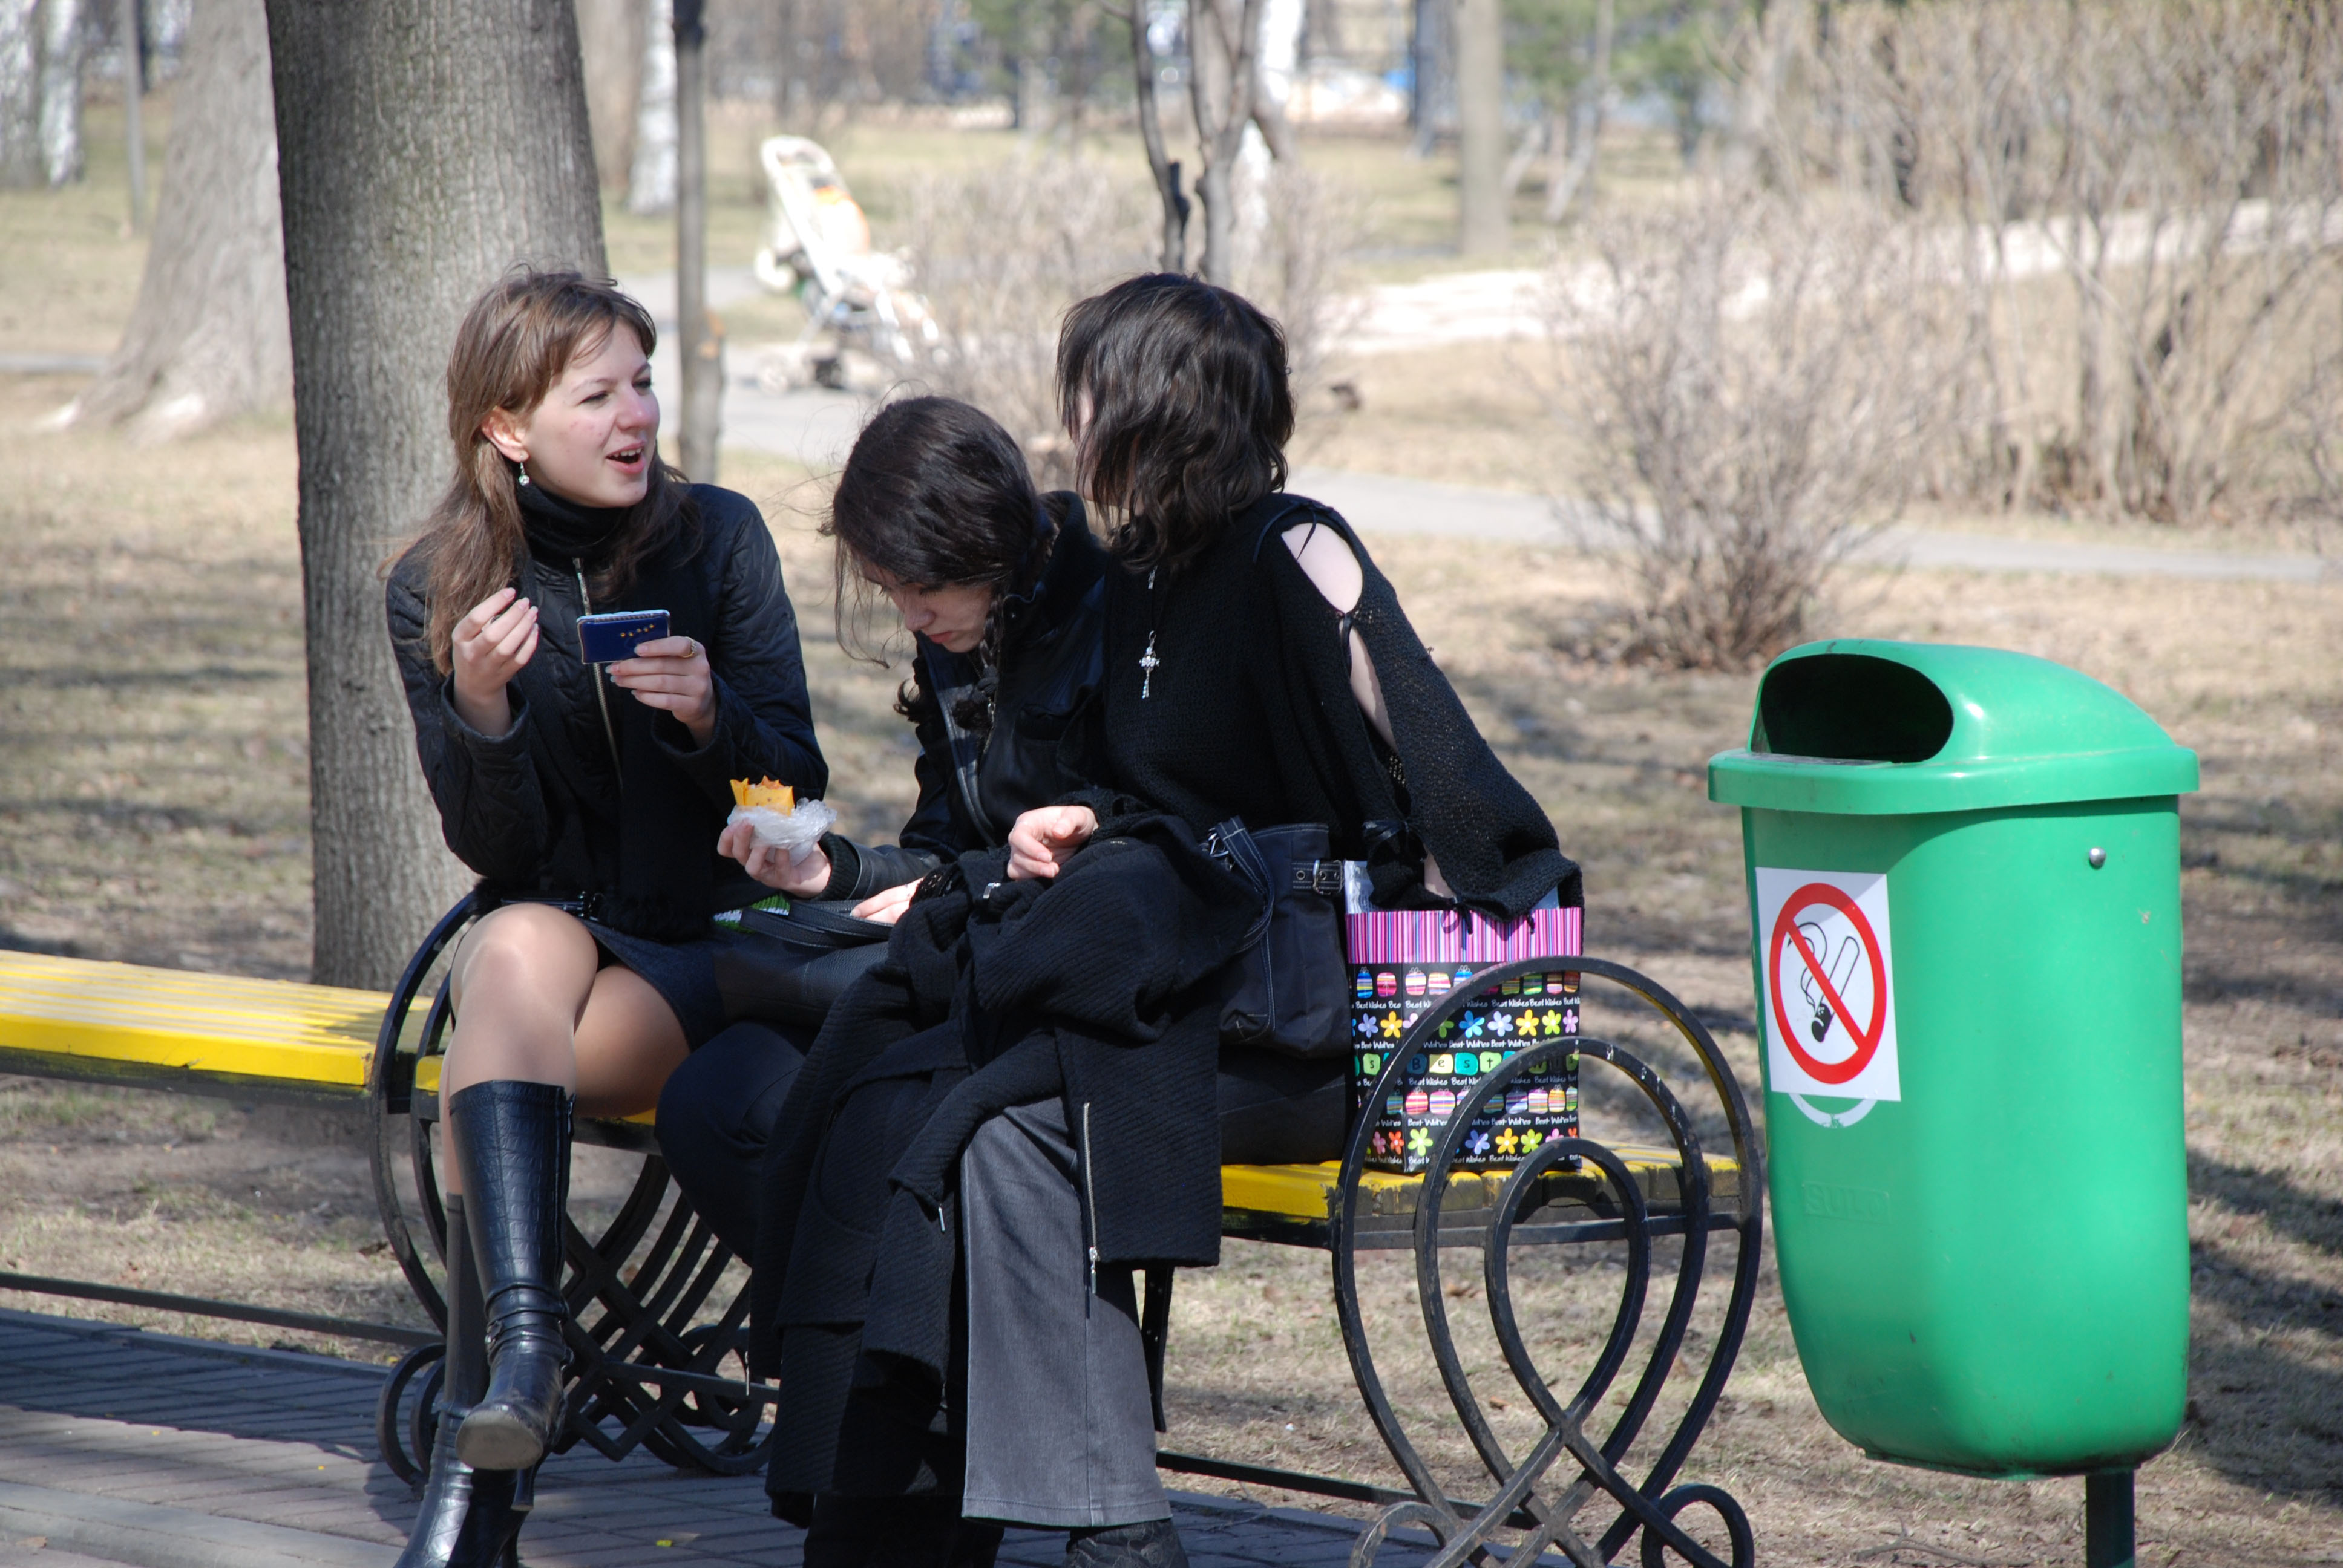
person, people, child, nikon, d80, stphotographia